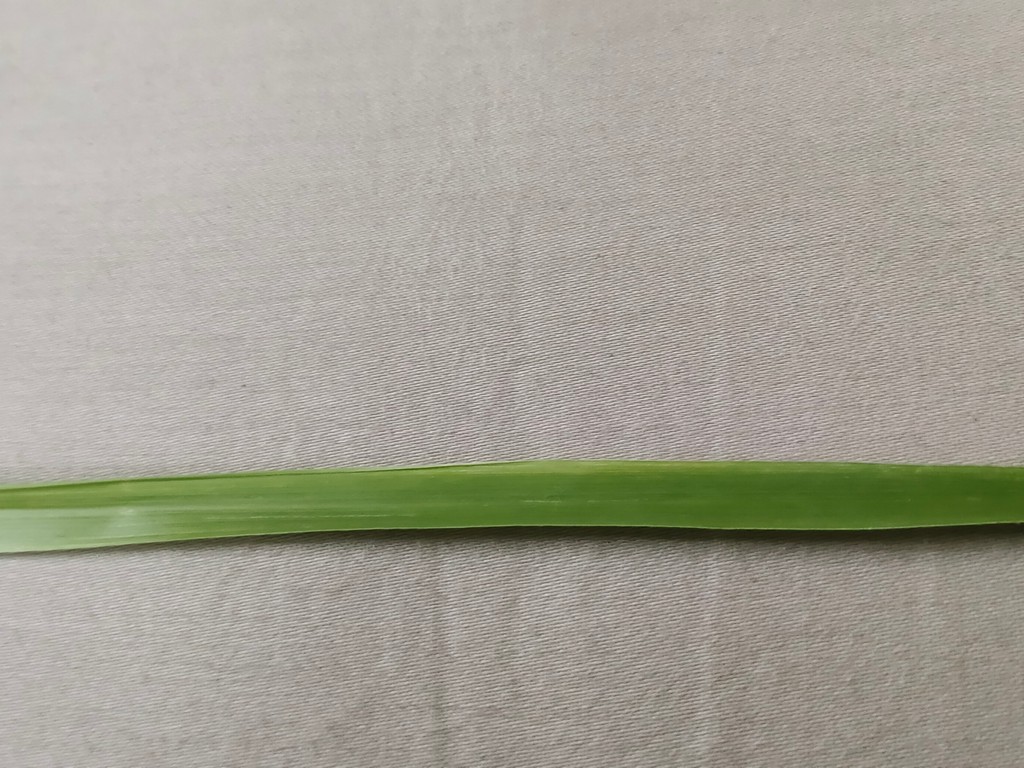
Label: Healthy